Yaba College of Technology

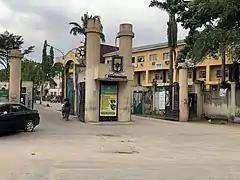
Yaba Tech second gate

Yaba College of Technology, popularly known as YABATECH, was founded in 1947, and is Nigeria's first higher educational institution. It is located in Yaba, Lagos. , it had a student enrollment of over 16,000. It also has a secondary school and a staff primary school.